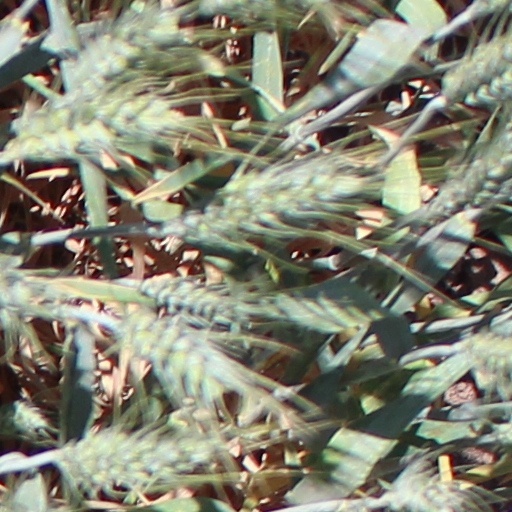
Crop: wheat